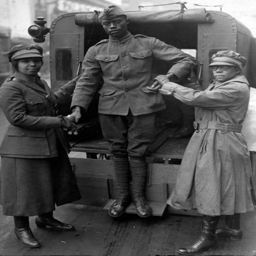
a soldier standing on the back of a military ambulance while holding hands with female nurses during military conflict .